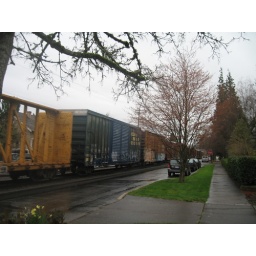
The train in front of Teddi and Frank's house